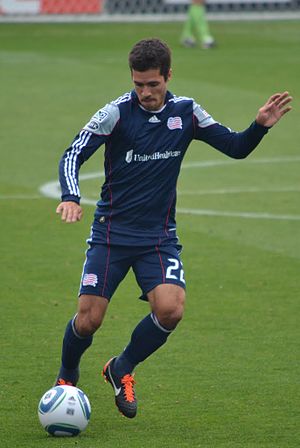
Benny Feilhaber
Benny Feilhaber er en amerikansk fodboldspiller, der spiller på den offensiv midtbane og højre fløj. Han spiller på midtbanen for Los Angeles FC i Major League Soccer i USA. Feilhaber og hans familie flyttede fra Brasilien til USA, da han var 6 år gammel.